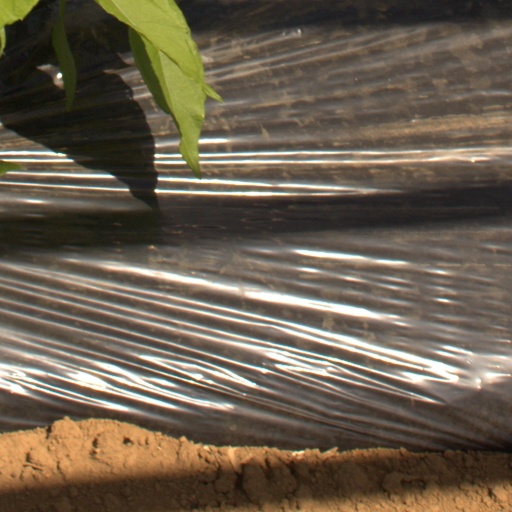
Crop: Jerusalem artichoke